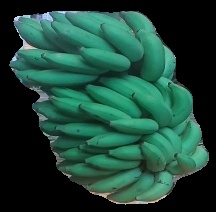
Variety: elakki-bale
Grade: grade2